Bernard 15

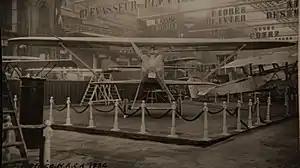

The Bernard 15 C1 or Bernard SIMB AB 15 was a 1920s French single-seat sesquiplane fighter aircraft designed and built by the Société Industrielle des Métaux et du Bois (SIMB). With the structural failure of the earlier Bernard 14 the Bernard 15 was an improved variant with a greater span upper wing. It was powered by a Hispano-Suiza 12Hb inline piston engine and had a fixed tailskid landing gear. The performance was not an improvement on the Bernard SIMB AB 14 and only the prototype was built.